Josef Schagerl

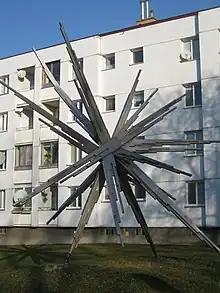
"Raumstürmer ST 86" (1971)

Schagerl was the son of and his wife, Rosa. After completing an apprenticeship as a carpenter from 1938 to 1941, he worked in his father's studio. That year, he was drafted into military service and returned in 1946. He then attended the Academy of Fine Arts Vienna, where he graduated with a degree in sculpture in 1952. From 1951 to 1964, he worked on restoration of historical sights in Vienna, including the design of a tombstone for Gustav Klimt in 1962. As a freelance artist, he contributed to multiple percent for art projects.